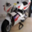
Label: motorcycle